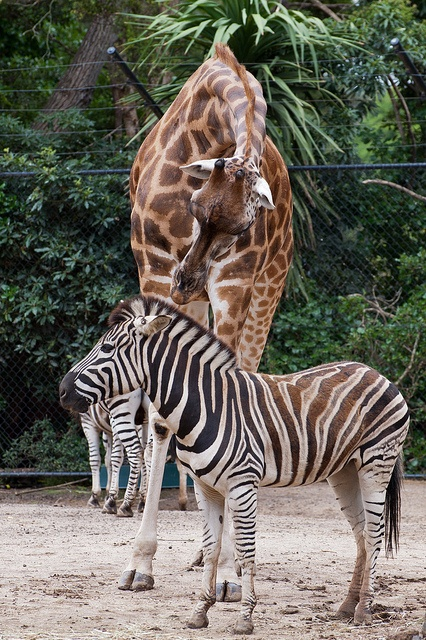
one giraffe and two zebras are in their pen at a zoo
A giraffe standing next to a zebra near a forest.
A giraffe and a zebra together in the same field.
a giraffe leans it's neck down to get a better look at a zebra
A giraffe lowering its head down to a zebra.